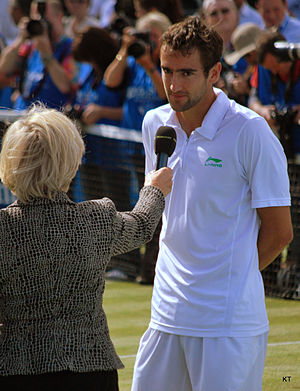
Queen's Club-mesterskaberne / Historie
Marin Čilić bliver interviewet efter sejren i Queen's Club-mesterskaberne 2012.
Queen's Club-mesterskaberne er en tennisturnering for mænd, der spilles på græs, og som årligt afholdes i juni i Queen's Club i West Kensington, London, Storbritannien. Turneringen er en del af ATP World Tour, hvor den er kategoriseret som en ATP World Tour 500-turnering. Den markedsføres pt. under navnet Fever-Tree Championships på grund af et sponsorat. Inden da blev den i 30 år spillet under navnet Stella Artois Championships og derefter i en kortere periode under navnet Aegon Championships.